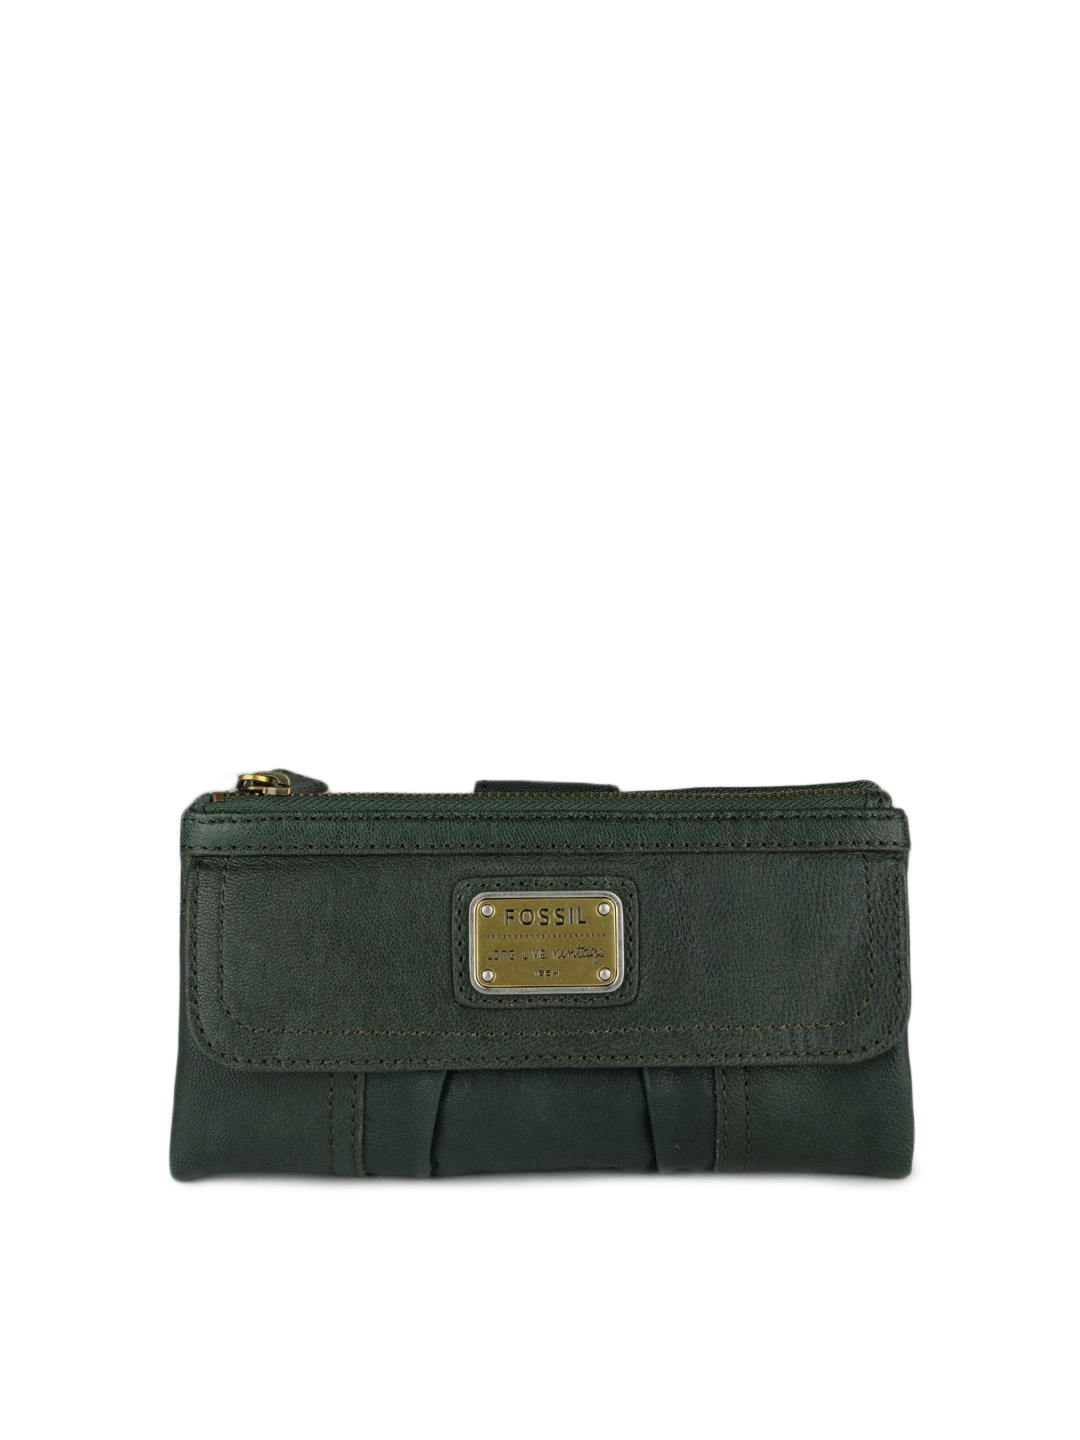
Fossil Women Teal Green Wallet
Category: Accessories / Wallets / Wallets
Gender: Women
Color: Teal
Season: Winter 2016
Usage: Casual